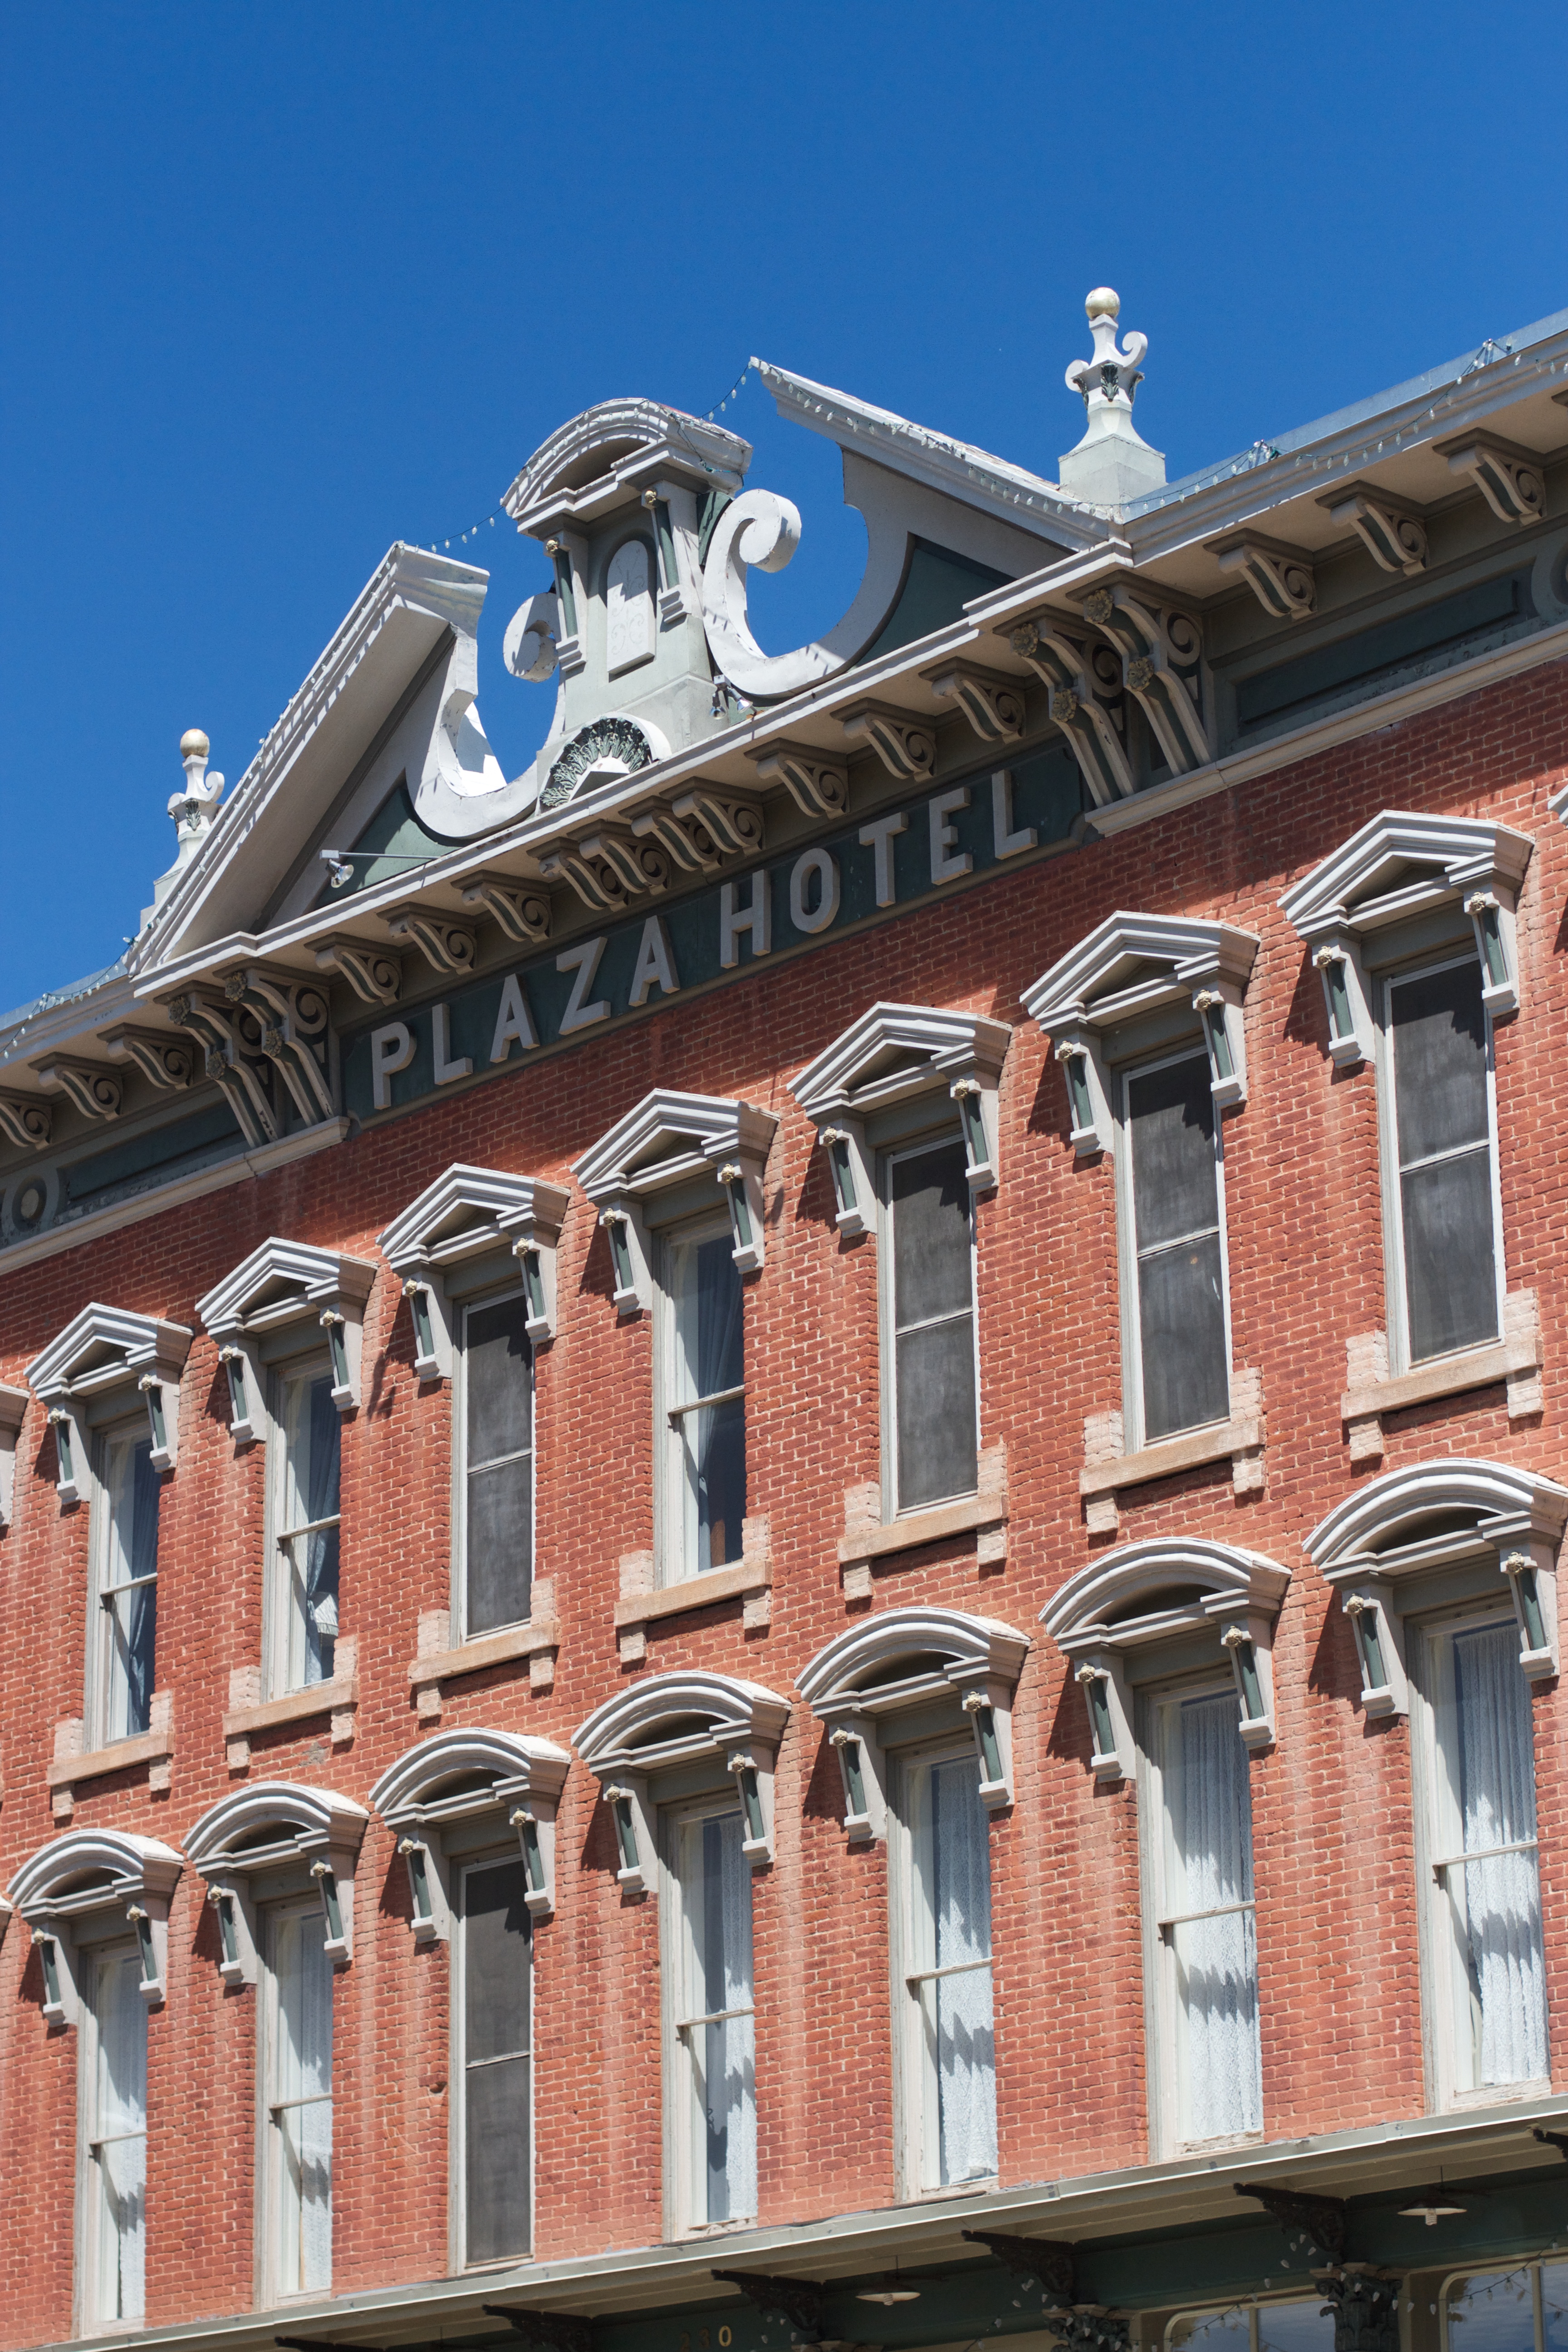
architecture, structure, building, palace, landmark, facade, place of worship